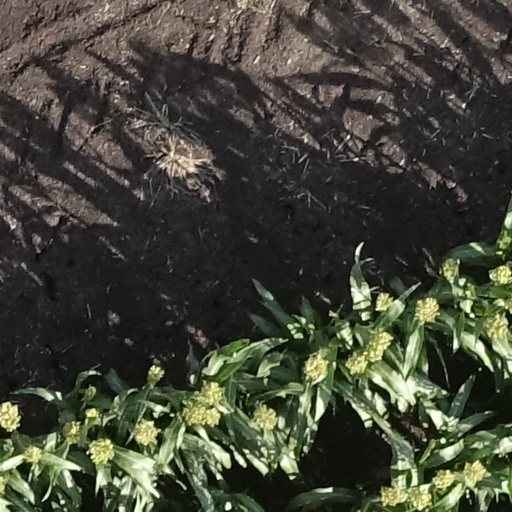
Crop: sorghum